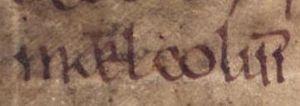
Owen le Chauve est un souverain du royaume de Strathclyde du début du XIᵉ siècle.